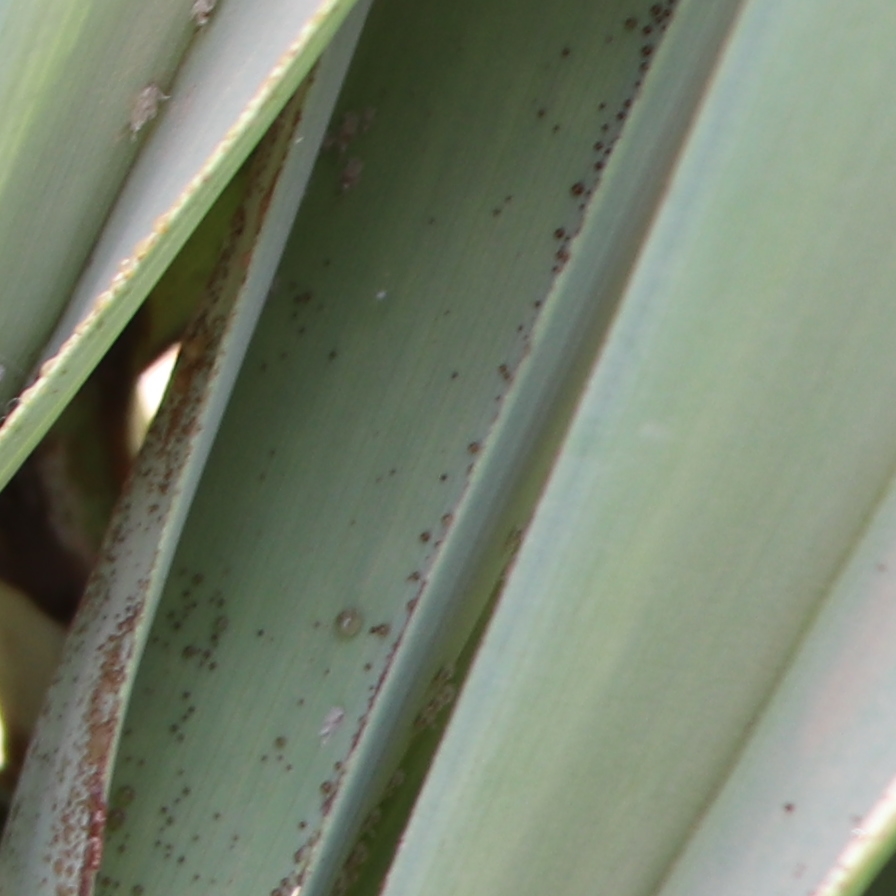
Label: Dubas